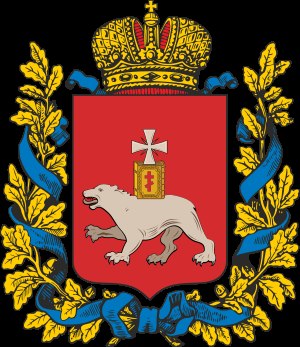
Perm guvernement
Våben.
Guvernementet Perm var et guvernement i østlige Rusland, på begge sider af Uralbjergene 1781–1923.